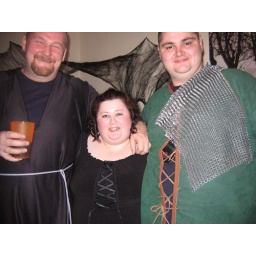
this is me and two of my friends bruce dressed in black and tim dressed in green two great guys